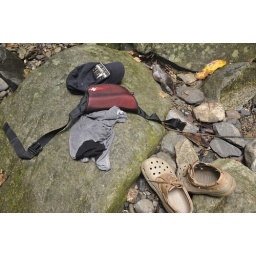
Bathing in a forest water fall